Operation Stonewall

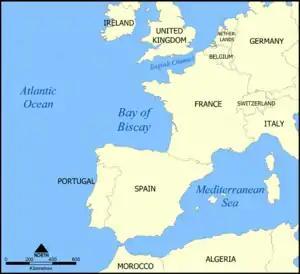

The Ministry of Economic Warfare in London knew that the winter would be the best time for blockade-runners and photographic reconnaissance revealed that the number of German warships in the French Biscay ports had been increased. Enigma decrypts and agent reports from the Far East alerted the Allies. Evidence that the new round of departures from the Far East had begun was found in an Ultra decrypt of 16 November, prohibiting U-boat attacks west of a line in the south Atlantic.